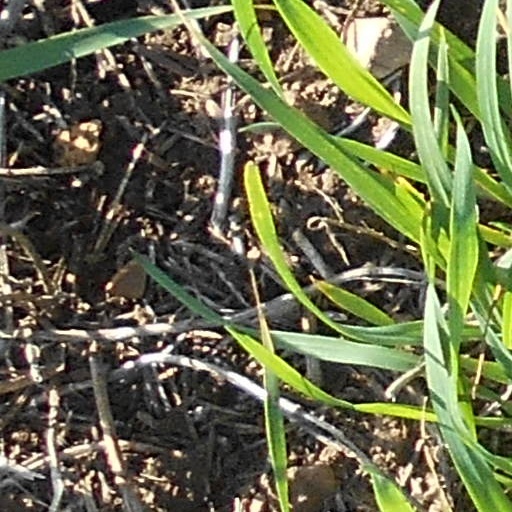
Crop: wheat